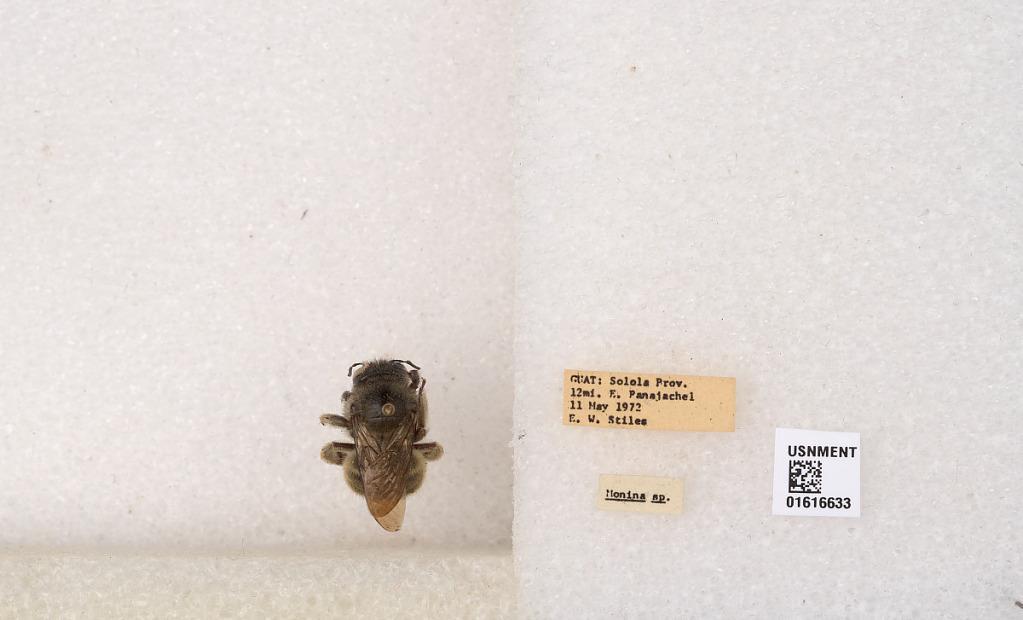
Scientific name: Xylocopa (Notoxylocopa) tabaniformis tabaniformis Smith
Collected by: E. Stiles
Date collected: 1972-5-11
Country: Guatemala
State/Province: Solola
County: Panajachel
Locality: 12 mi. E. Panajachel